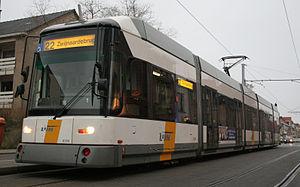
La Belgique dispose d’un réseau ferroviaire très étendu. La première ligne de chemin de fer exploitée par le secteur public de l’Europe continentale fut mise en service le 5 mai 1835 entre Bruxelles-Allée verte et Malines.